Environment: real
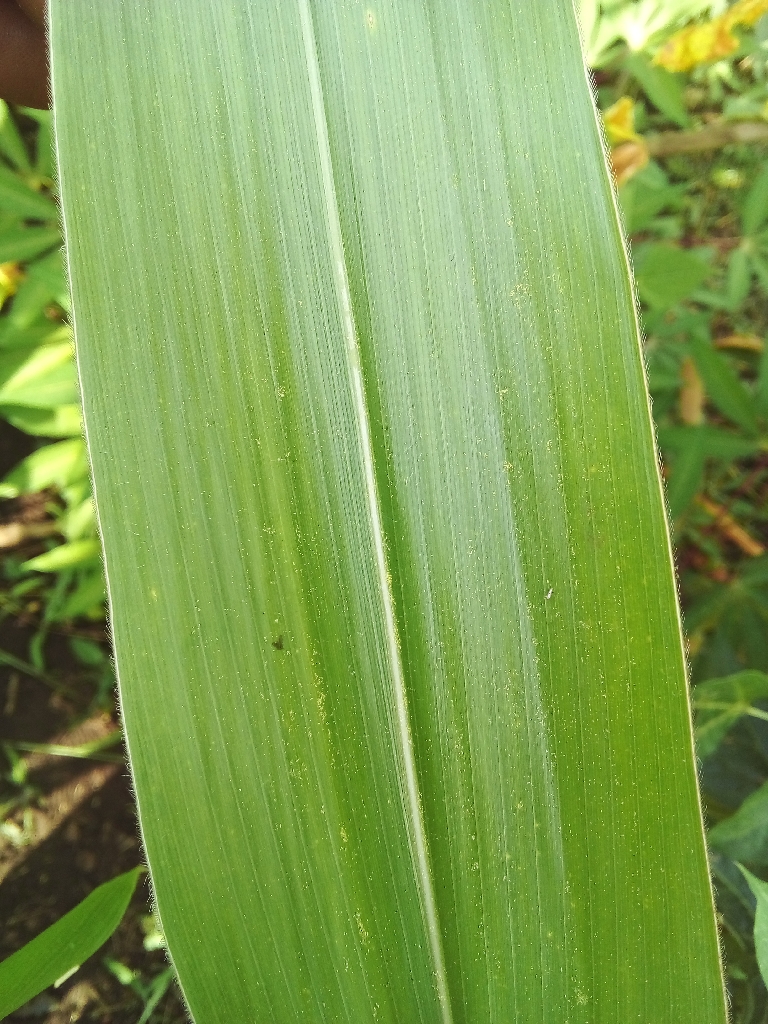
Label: healthy